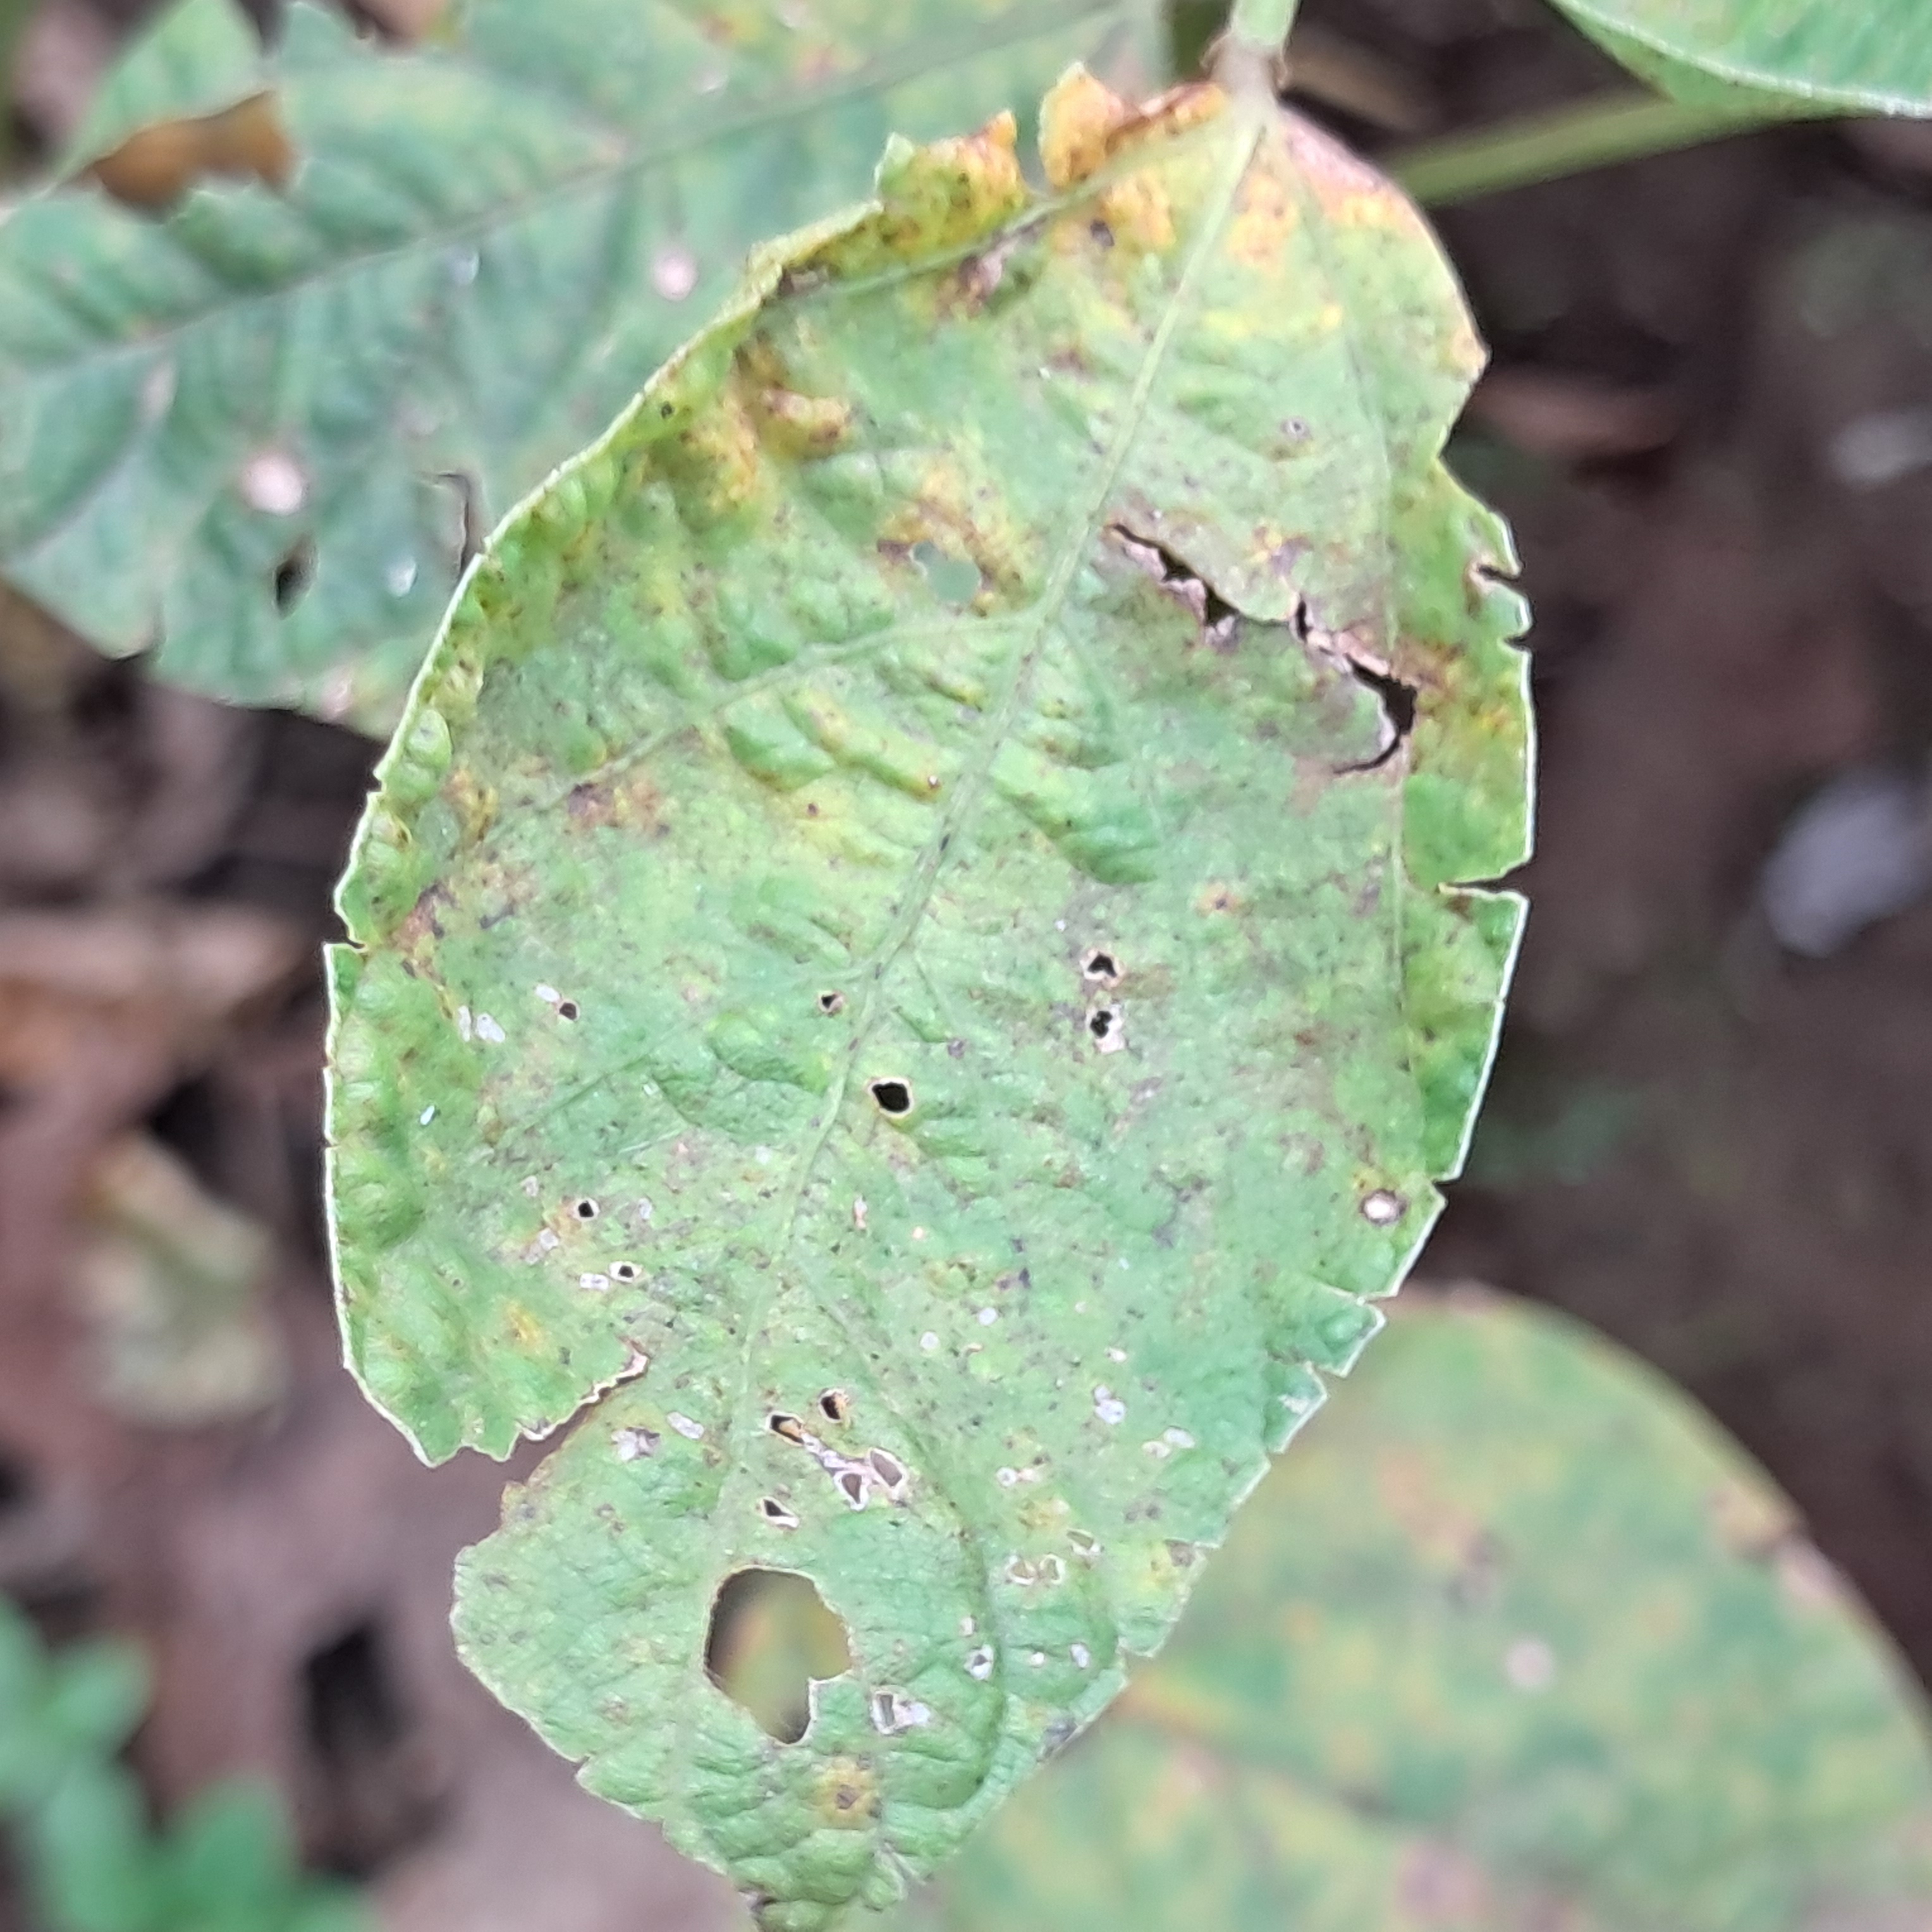
Label: Rust